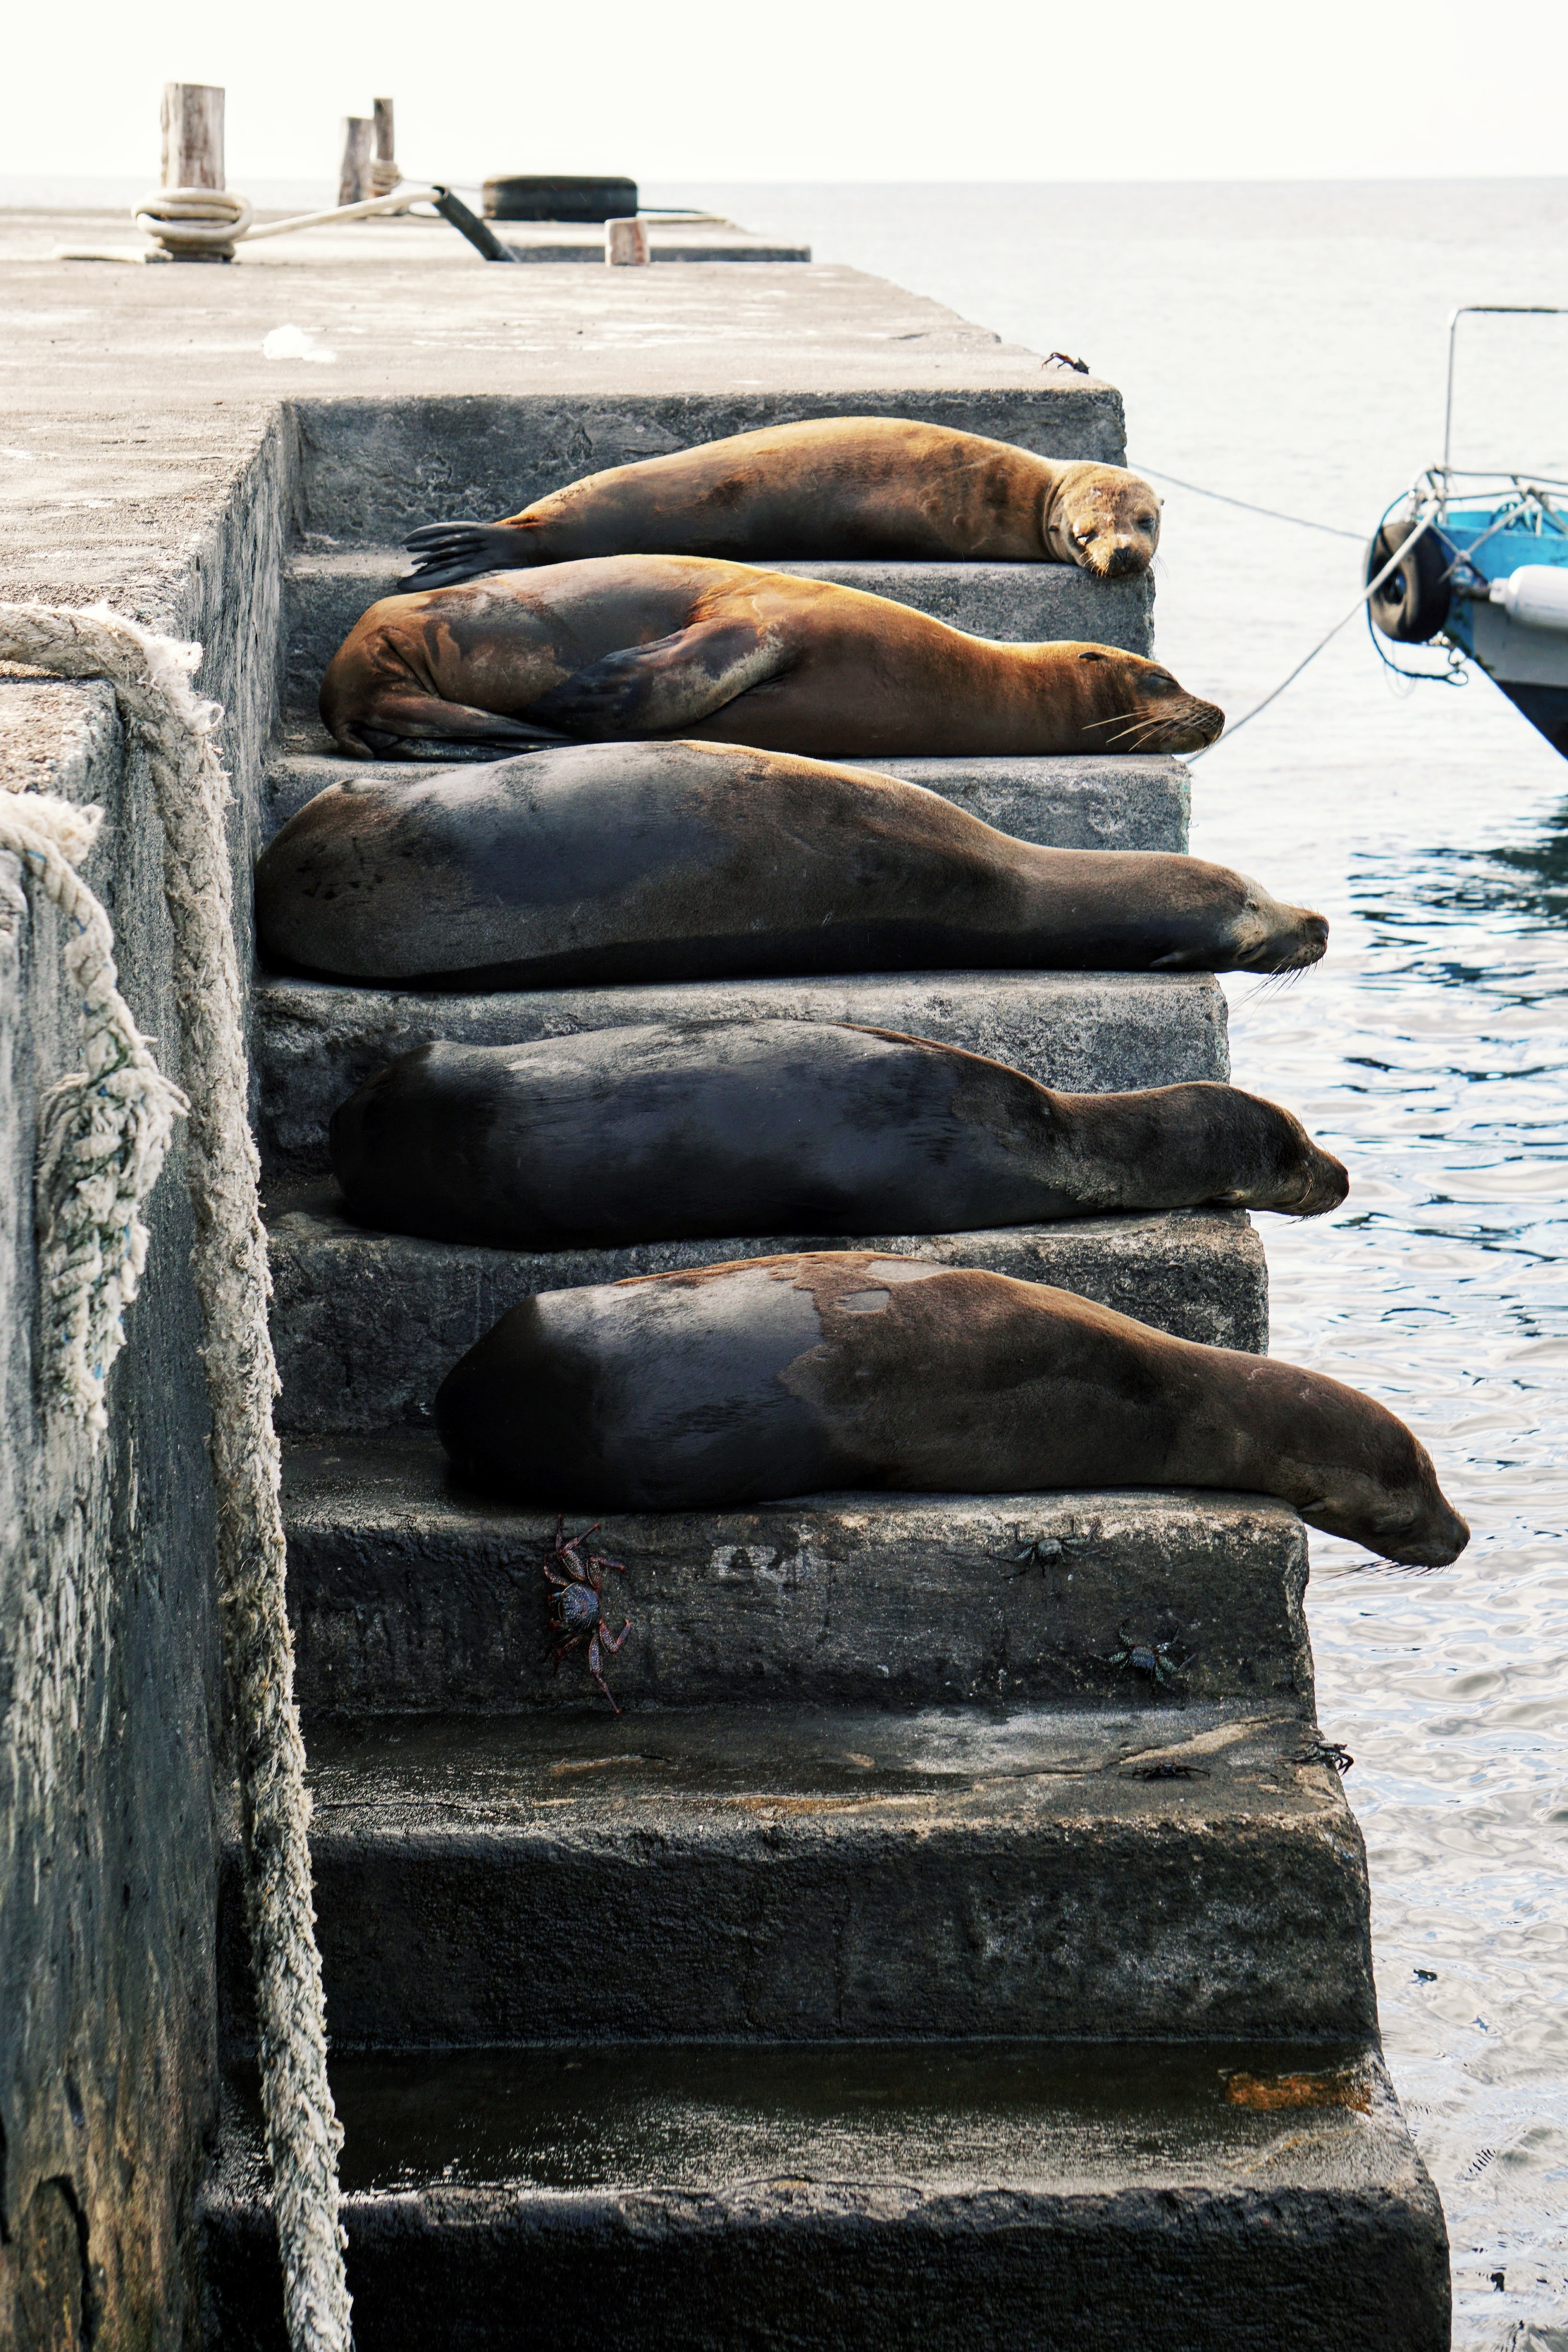
sea, rock, wood, material, sculpture, temple